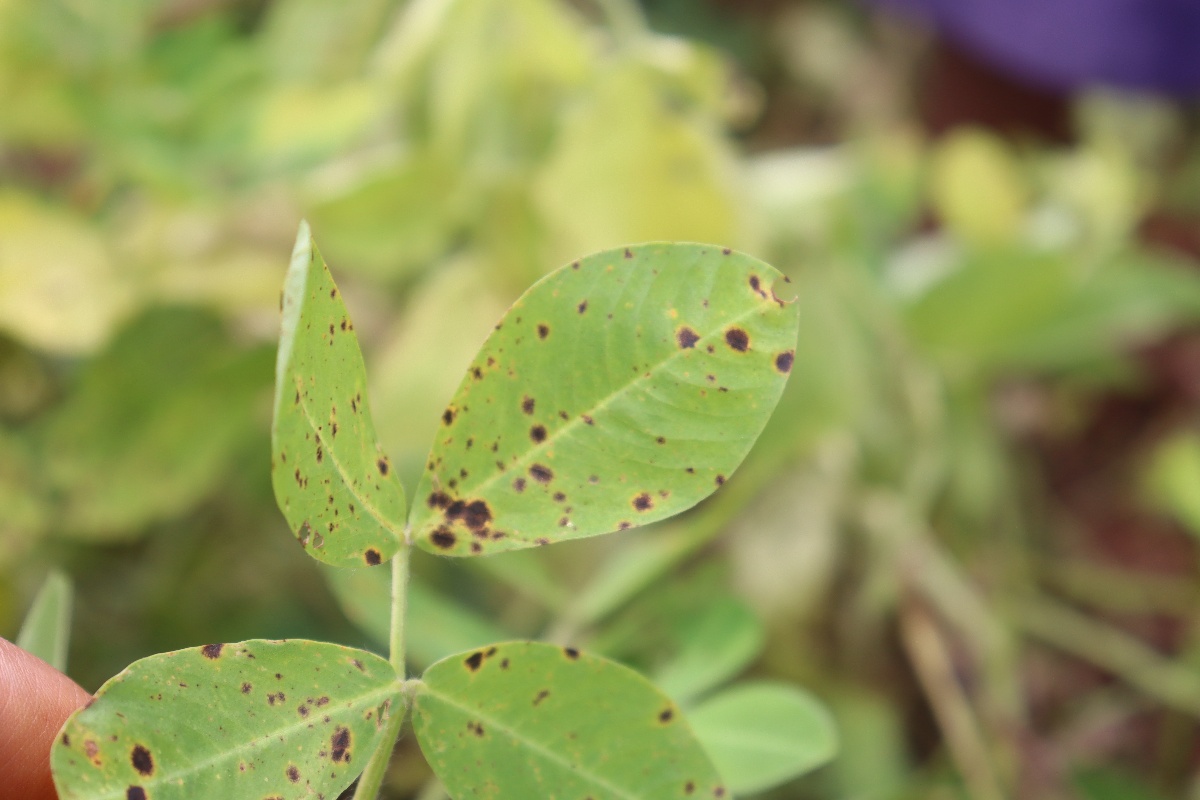
Label: late leaf spot